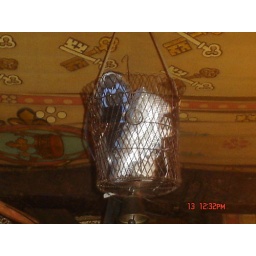
Shoe in basket for deposit for kwak glass and stand!